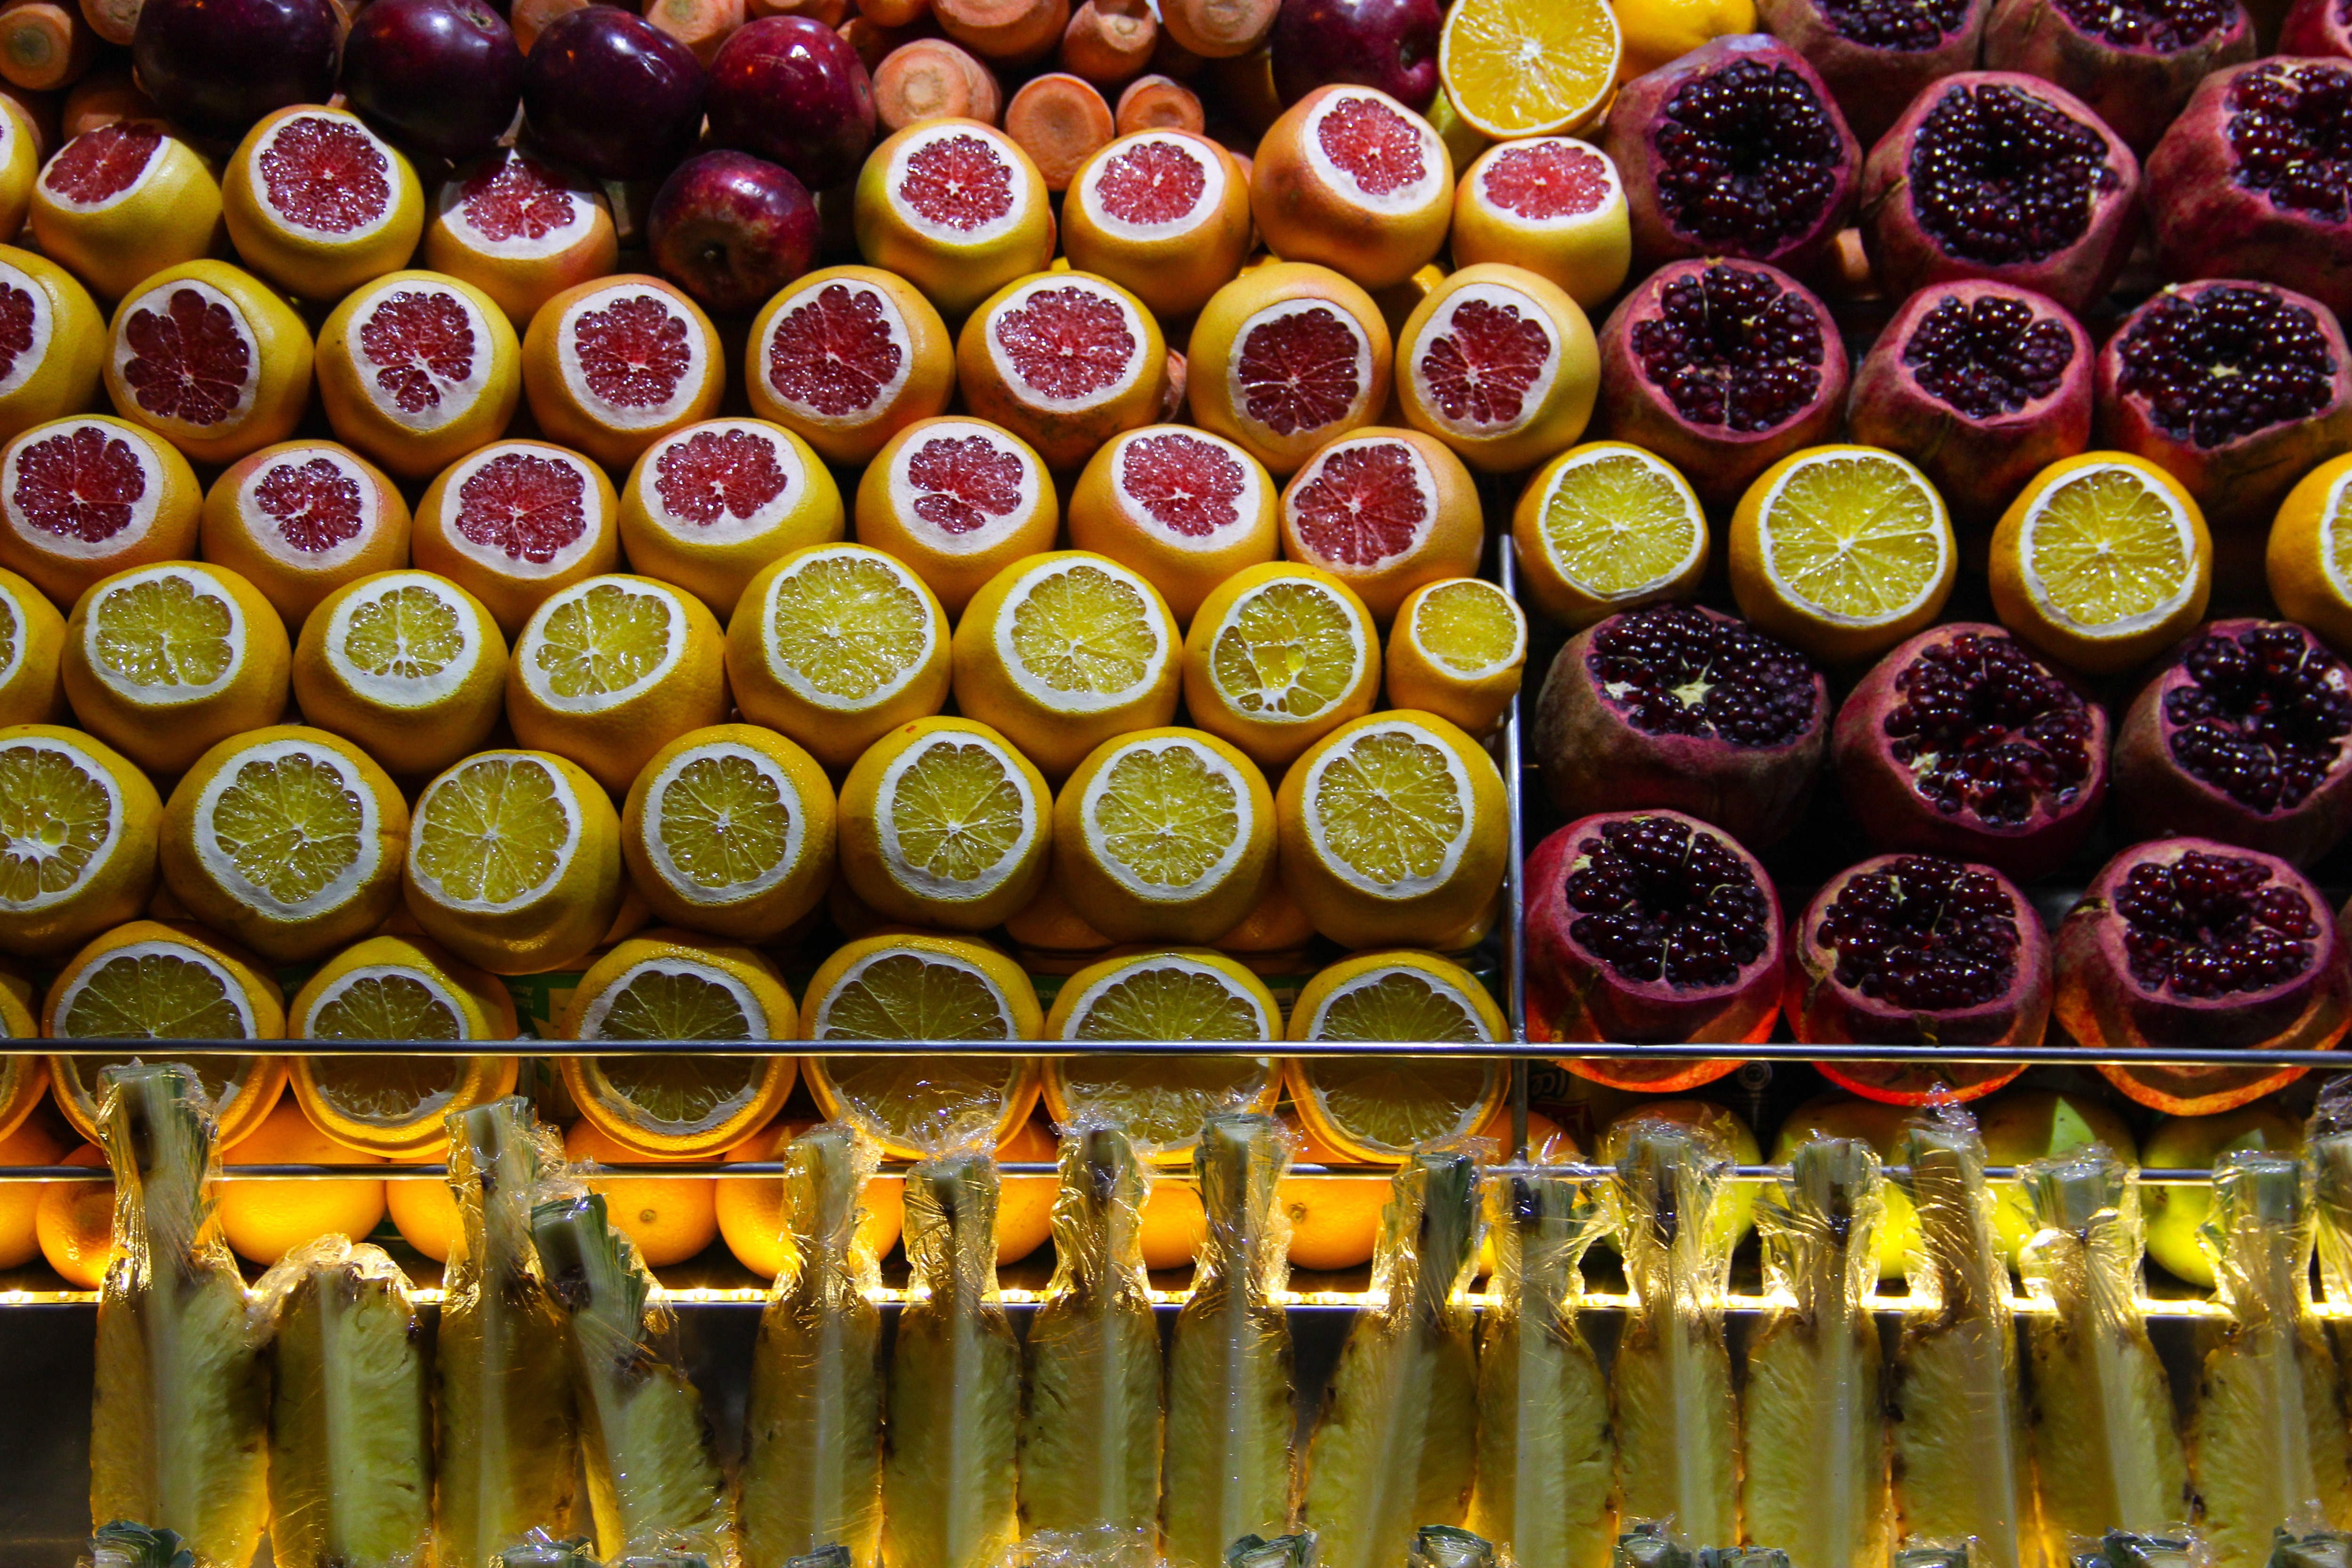
nature, fruit, flower, food, red, produce, color, market, yellow, healthy, lemon, pineapple, pomegranate, root, peel, sell, sap, citrus, taste, acid, presses